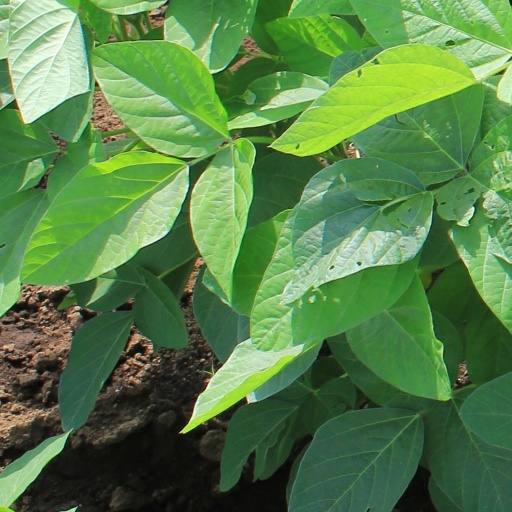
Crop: soybean